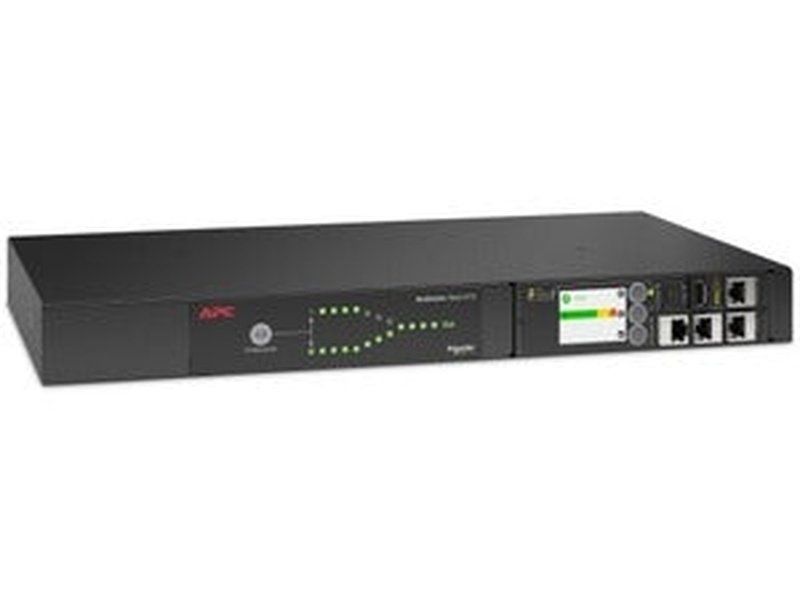
APC Electric NetShelter Automatic Transfer Switch 16A
Overview APC Electric NetShelter Automatic Transfer Switch Specifications Receptacles 1 x IEC 60320 C19 8 x IEC 60320 C13 Form Factor Rack-mountable Rack Height 1U Product Color Black Current 16 A
Brand: APC
Category: Electronics > Electronics Accessories > Power > UPS Accessories